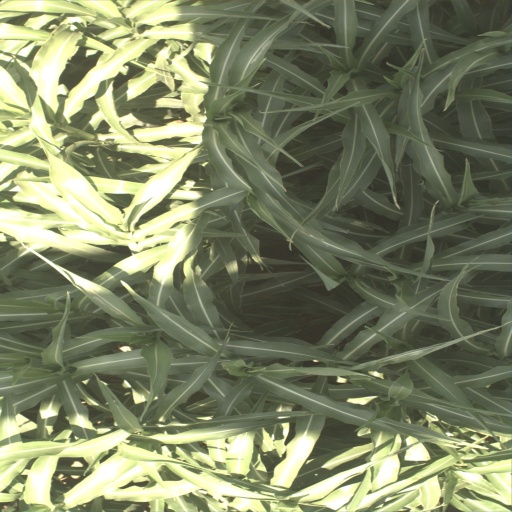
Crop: sorghum